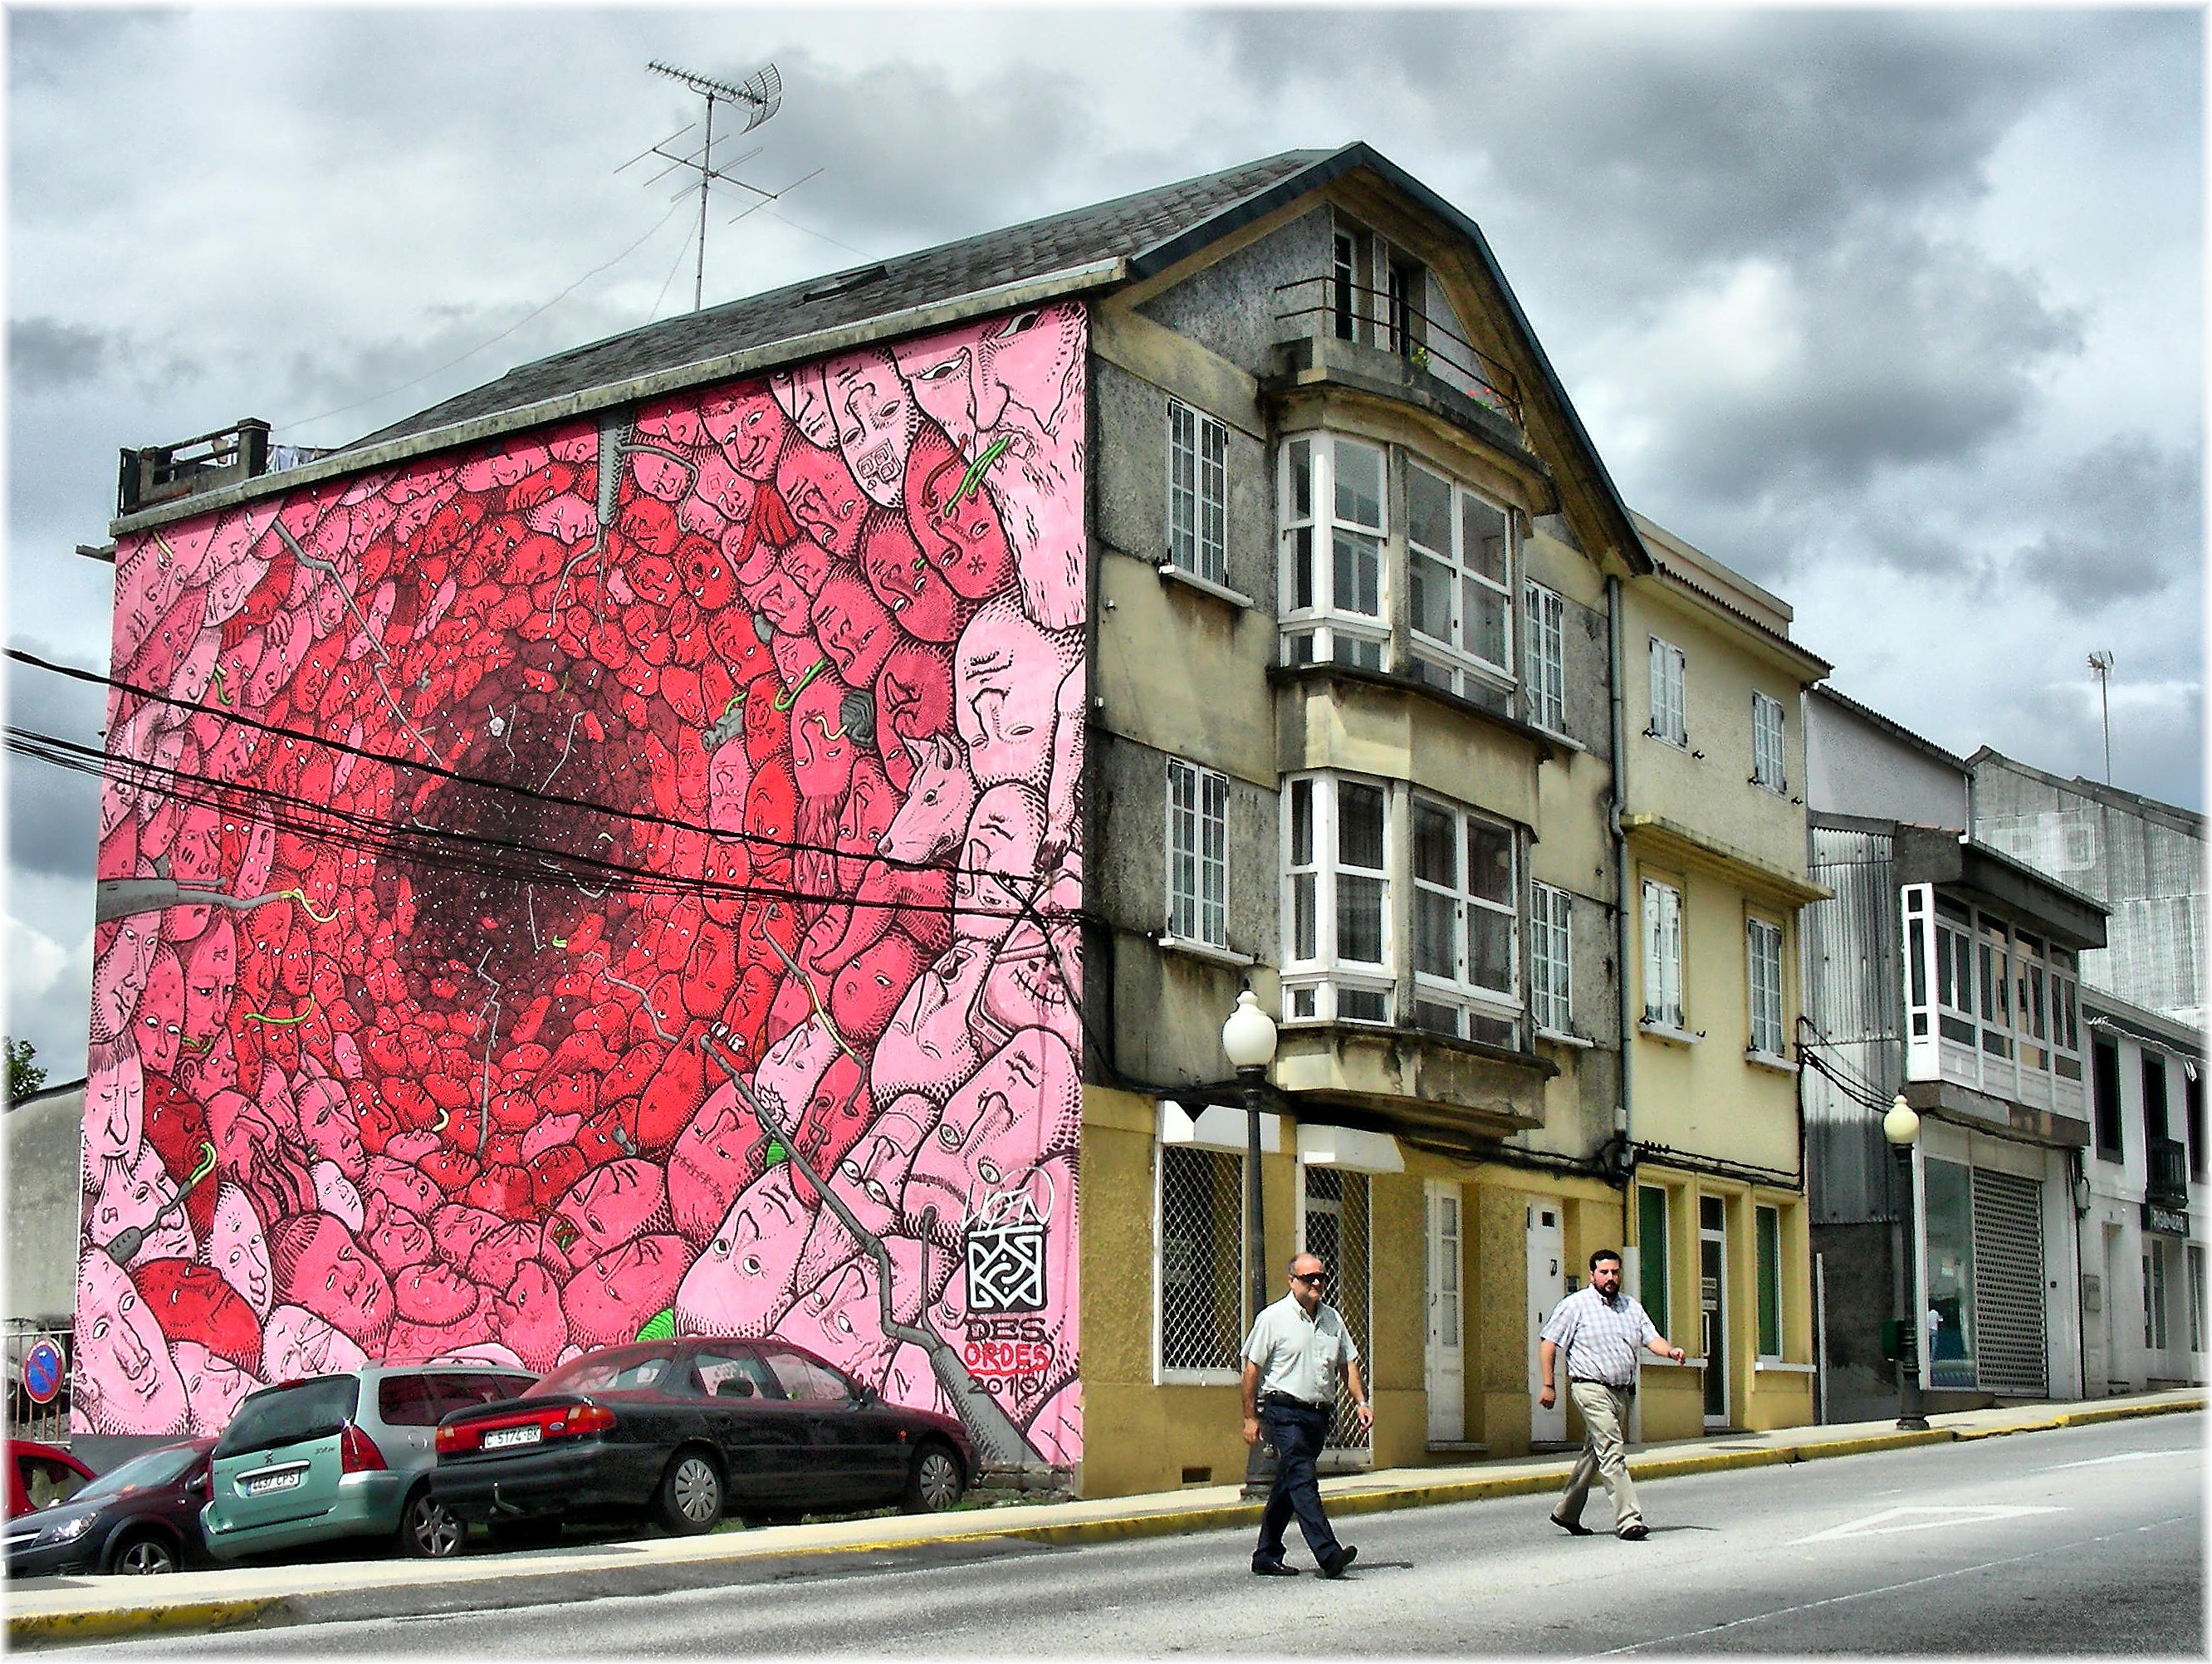
architecture, road, street, wall, facade, art, cool image, infrastructure, mural, neighbourhood, urban area, residential area